Saturn Aura

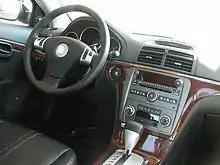
2007 Saturn Aura XR Interior

All Aura models came standard with folding side mirrors and side marker lights. The design of the Aura Special appearance pieces included an integrated radio antenna in the rear window, a chrome appearance package available on XR models, standard 17 inch wheels with five-spoke wheel covers and P225/50R17 all-season tires on XE models, and standard 18 inch machined aluminum 14-spoke wheels on the XR with high-performance Goodyear Eagle LS2 P225/50R18 T tires.